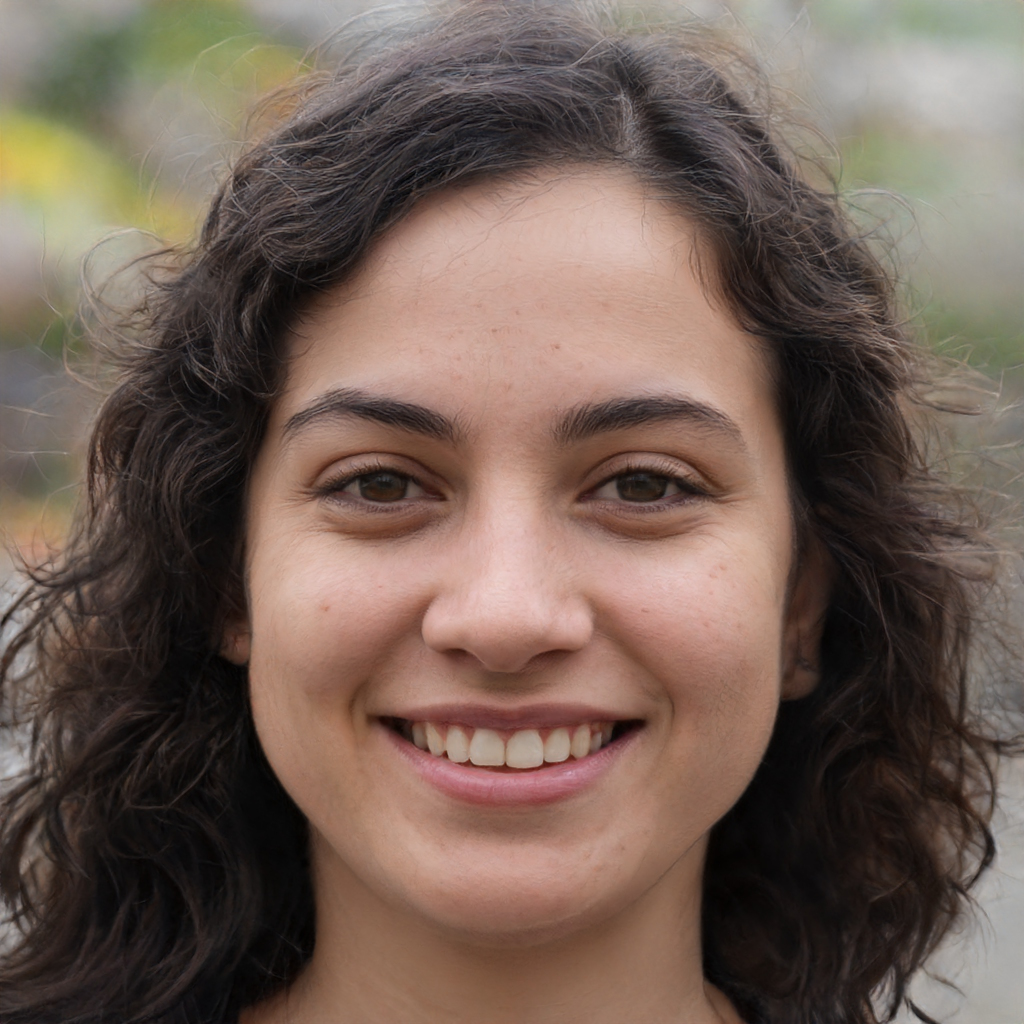
Gender: Female